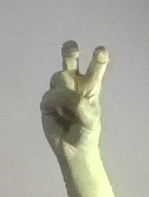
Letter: toot